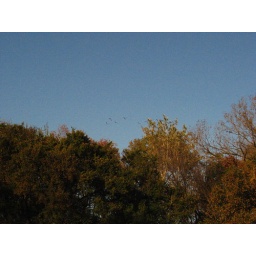
In the blue sky some geese flew by